Pipecolic acidemia

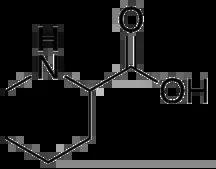
Pipecolic acid

Pipecolic acidemia is a very rare autosomal recessive metabolic disorder that is caused by a peroxisomal defect.